Sega AM1

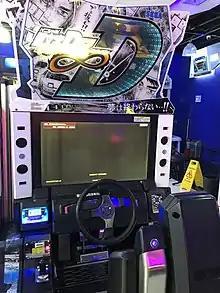
"Initial D Arcade Stage 8 Infinity", developed by AM1

In 2003, Hisao Oguchi was named president of Sega. He announced his intention to consolidate Sega's studios into "four or five core operations". As part of the mergers, Wow Entertainment merged with Overworks, formerly Sega's AM7 department and headed by Noriyoshi Ohba. With this merger, completed in October 2003, Wow Entertainment changed its name to Sega Wow. Also in 2003, Sammy Corporation purchased a large share of Sega and announced its desire to have Sega focus on arcade game development, preferably with Sammy's Atomiswave arcade system board, which was less expensive and less advanced than Sega's Chihiro and Triforce boards. Nakagawa resigned weeks after the acquisition. While no official reason for his departure was given, it has been suggested that Nakagawa's resignation could have been due to a desire not to comply with Sammy's demands. Nakagawa joined Sammy itself as a general manager at the start of 2004, and as of 2008, was then president of the company Paon DP. Kazunori Tsukamoto, who had worked on "The House of the Dead" and "Super GT", replaced Nakagawa as president of Sega Wow. As Sega Wow, they developed "Finny the Fish & the Seven Waters" with Sony Computer Entertainment, "Blood Will Tell" and the 2005 "Altered Beast" game. During the existence of Sega Wow, producer Yosuke Okunari pitched remakes of "Streets of Rage" and "Dragon Force" made by Sega Wow for the "Sega Ages 2500" series. Ultimately, only "Dragon Force" eventually became an outsourced project, with Okunari helming the project and the "Sega Ages 2500" series as a whole.